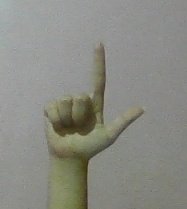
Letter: laam